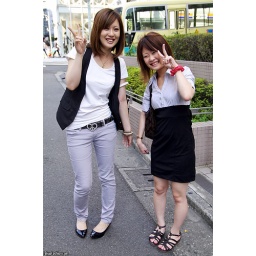
Two Japanese girls on the street in Shibuya posing for a photo and smiling.